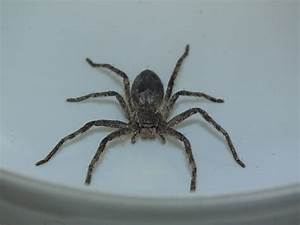
Label: spider